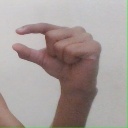
अक्षर: ग